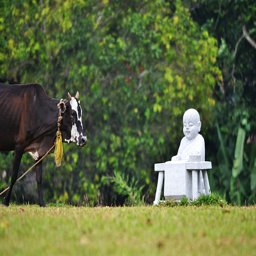
A cow standing next to a statue in a park.
A statue of buddha in a field in front of a cow.
A cow standing next to a concrete statue.
a cow with a rope tied around its neck is heading for a statue
An individual is differentiated from others in the picture and doing something there.